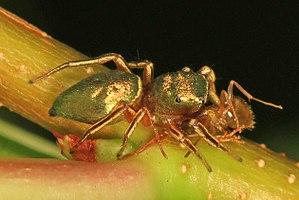
Tutelina elegans est une espèce d'araignées aranéomorphes de la famille des Salticidae.